Toro (comics)

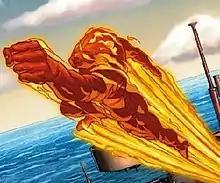
Patrick Berkenkotter's interior artwork from "The Torch" #1 (November 2009)

Toro is the name of two fictional characters appearing in American comic books published by Marvel Comics. The first Toro was originally featured in Timely Comics and later published as a Marvel Comics superhero who appeared as the partner of the original Human Torch.